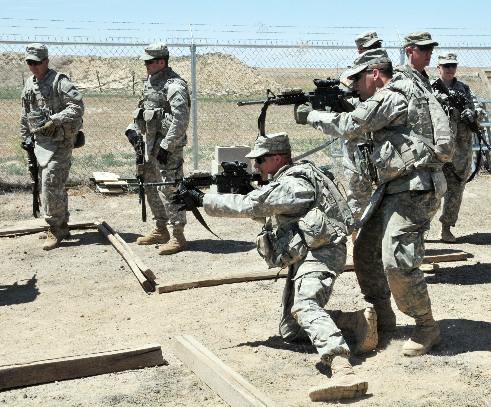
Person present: Yes